Quartan fever

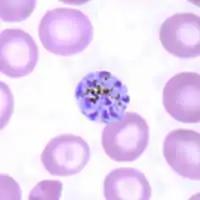
"P. malariae" schizont in a thick blood smear

Quartan fever is one of the four types of malaria which can be contracted by humans.